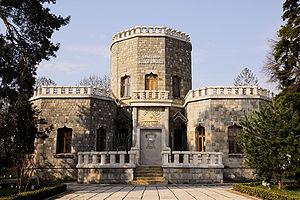
Le château Iulia Hasdeu est une folie construite pour l'écrivain et académicien roumain Bogdan Petriceicu Hasdeu en souvenir de sa fille unique Iulia Hasdeu morte à presque 19 ans de la tuberculose en 1888.